Chefchaouen Province

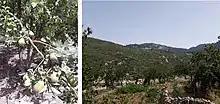
Illustrations of fruit plantations in the environs of Chefchaouen.

Despite the significant rainfall, agricultural activity is limited due to the rugged and steep topography, the scarcity of arable land, the low mechanization level, and the lack of irrigation infrastructure. These factors have contributed to the emergence of traditional agriculture largely dependent on climatic hazards. Forests have been harvested for wood and pulp products and to clear land for agriculture. Villagers from rural areas form an important workforce in the agricultural field.